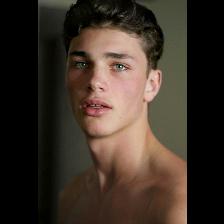
Label: Human